Sky position (RA, Dec in degrees): 131.702, 4.049
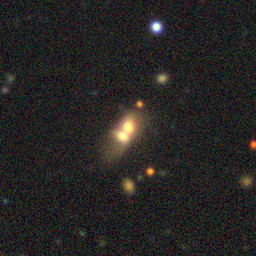
Galaxy morphology: Merging Galaxies